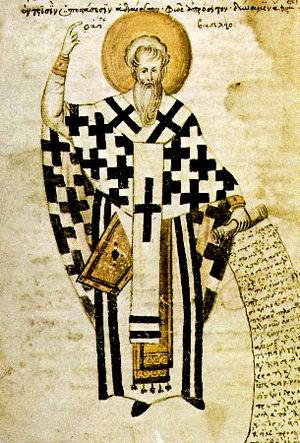
Basile de Césarée, appelé également Basile le Grand, né en 329 et mort, selon la tradition, le 1ᵉʳ janvier 379 à Césarée de Cappadoce, est l'un des principaux Pères de l'Église.
Le monachisme byzantin tint tout au cours de l’histoire de l’empire une place importante tant dans l’Église que dans l’État. À l’origine indépendante de la hiérarchie ecclésiastique, la vie monastique fut codifiée pour la première fois par saint Basile, évêque de Césarée, et reçut ses assises juridiques sous Justinien Iᵉʳ. Tout en adoptant des formes diverses, elle se distinguait à la fois du monachisme oriental où les ascètes vivant seuls le plus souvent dans un désert menaient une vie de contemplation et du monachisme occidental où les moines étaient attachés leur vie durant à l’un des monastères d’un ordre religieux.